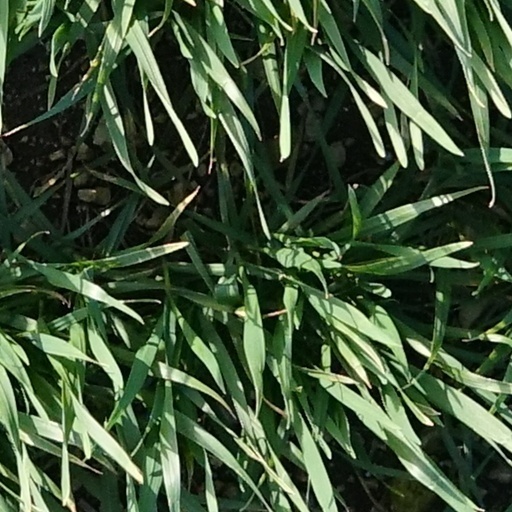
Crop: wheat